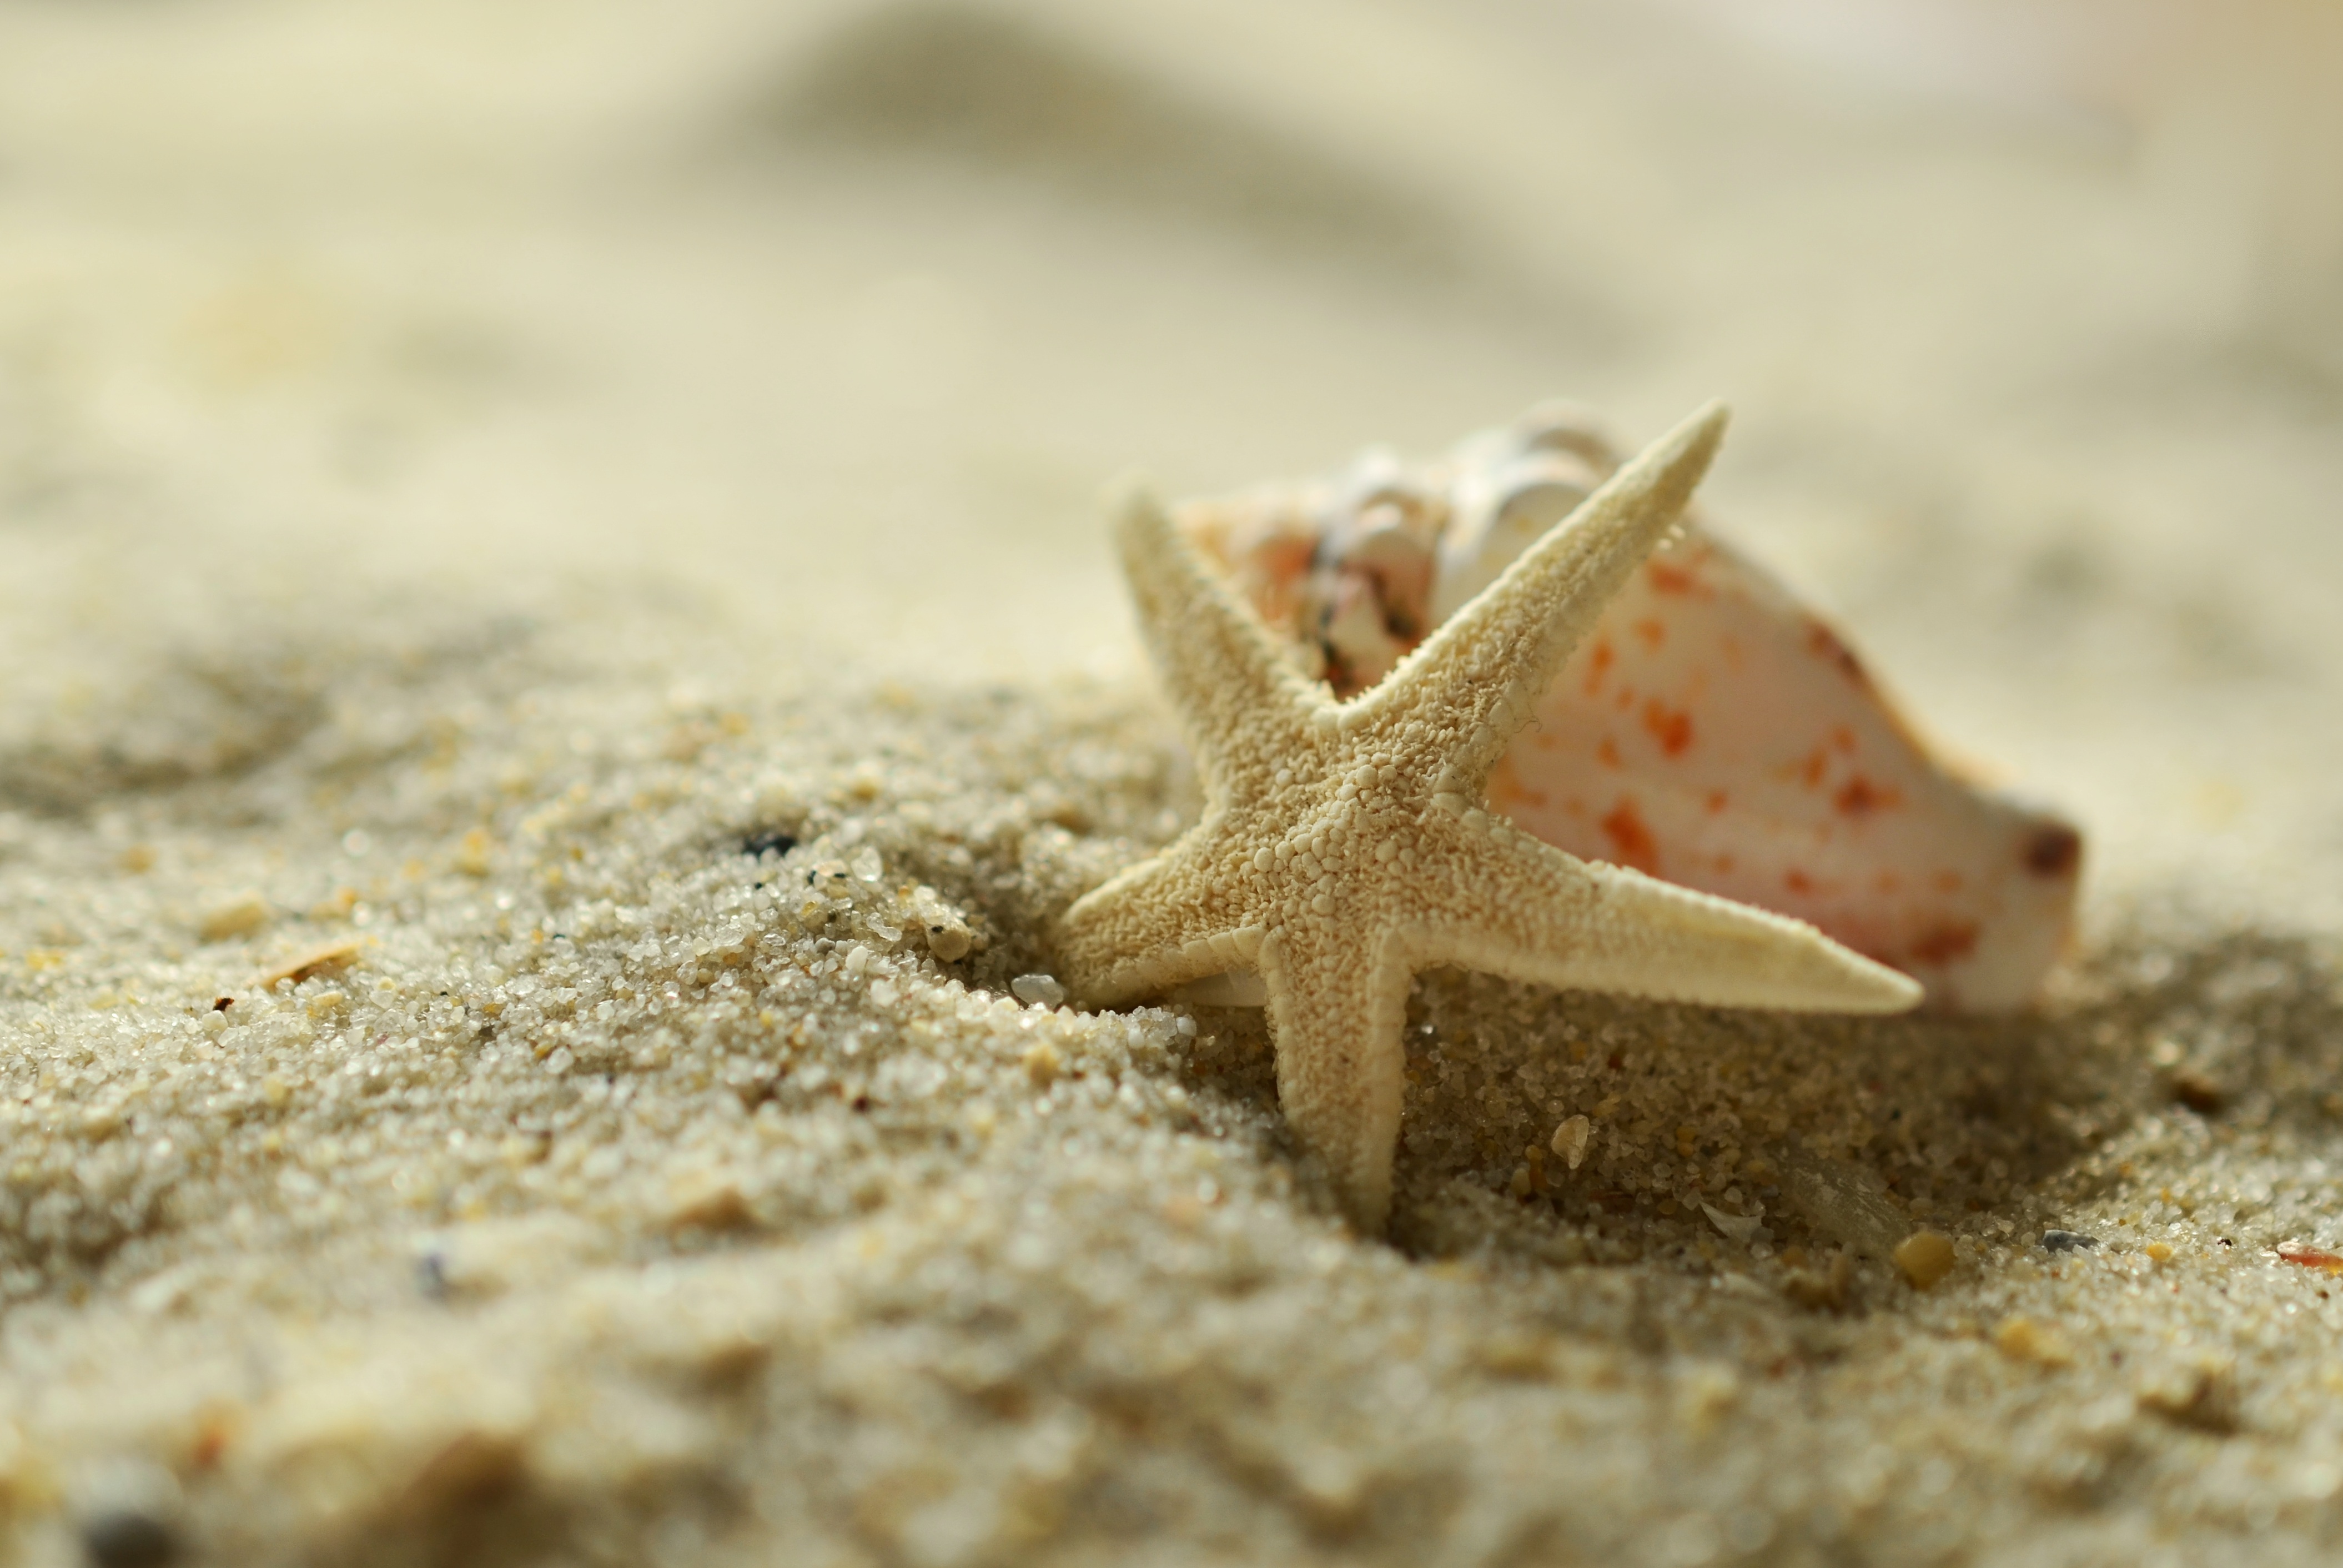
beach, sand, travel, holiday, starfish, shell, invertebrate, seashell, close up, holidays, decorative, maritime, flotsam, macro photography, sand beach, echinoderm, marine invertebrates